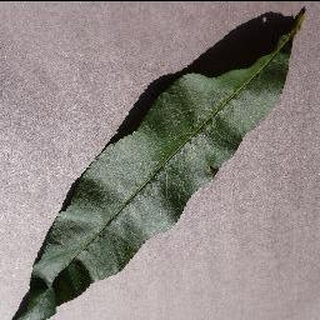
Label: healthy_peach